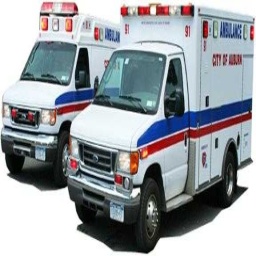
Label: ambulance